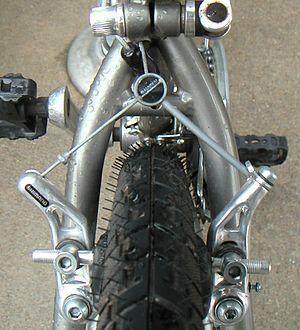
Les freins d'une bicyclette servent à la ralentir ou à l'arrêter avec le frein à patin, mais aussi le frein hydraulique. Les éléments essentiels sont : poignée et levier de frein, câble et gaine de câble, mâchoire de frein et patin à frein